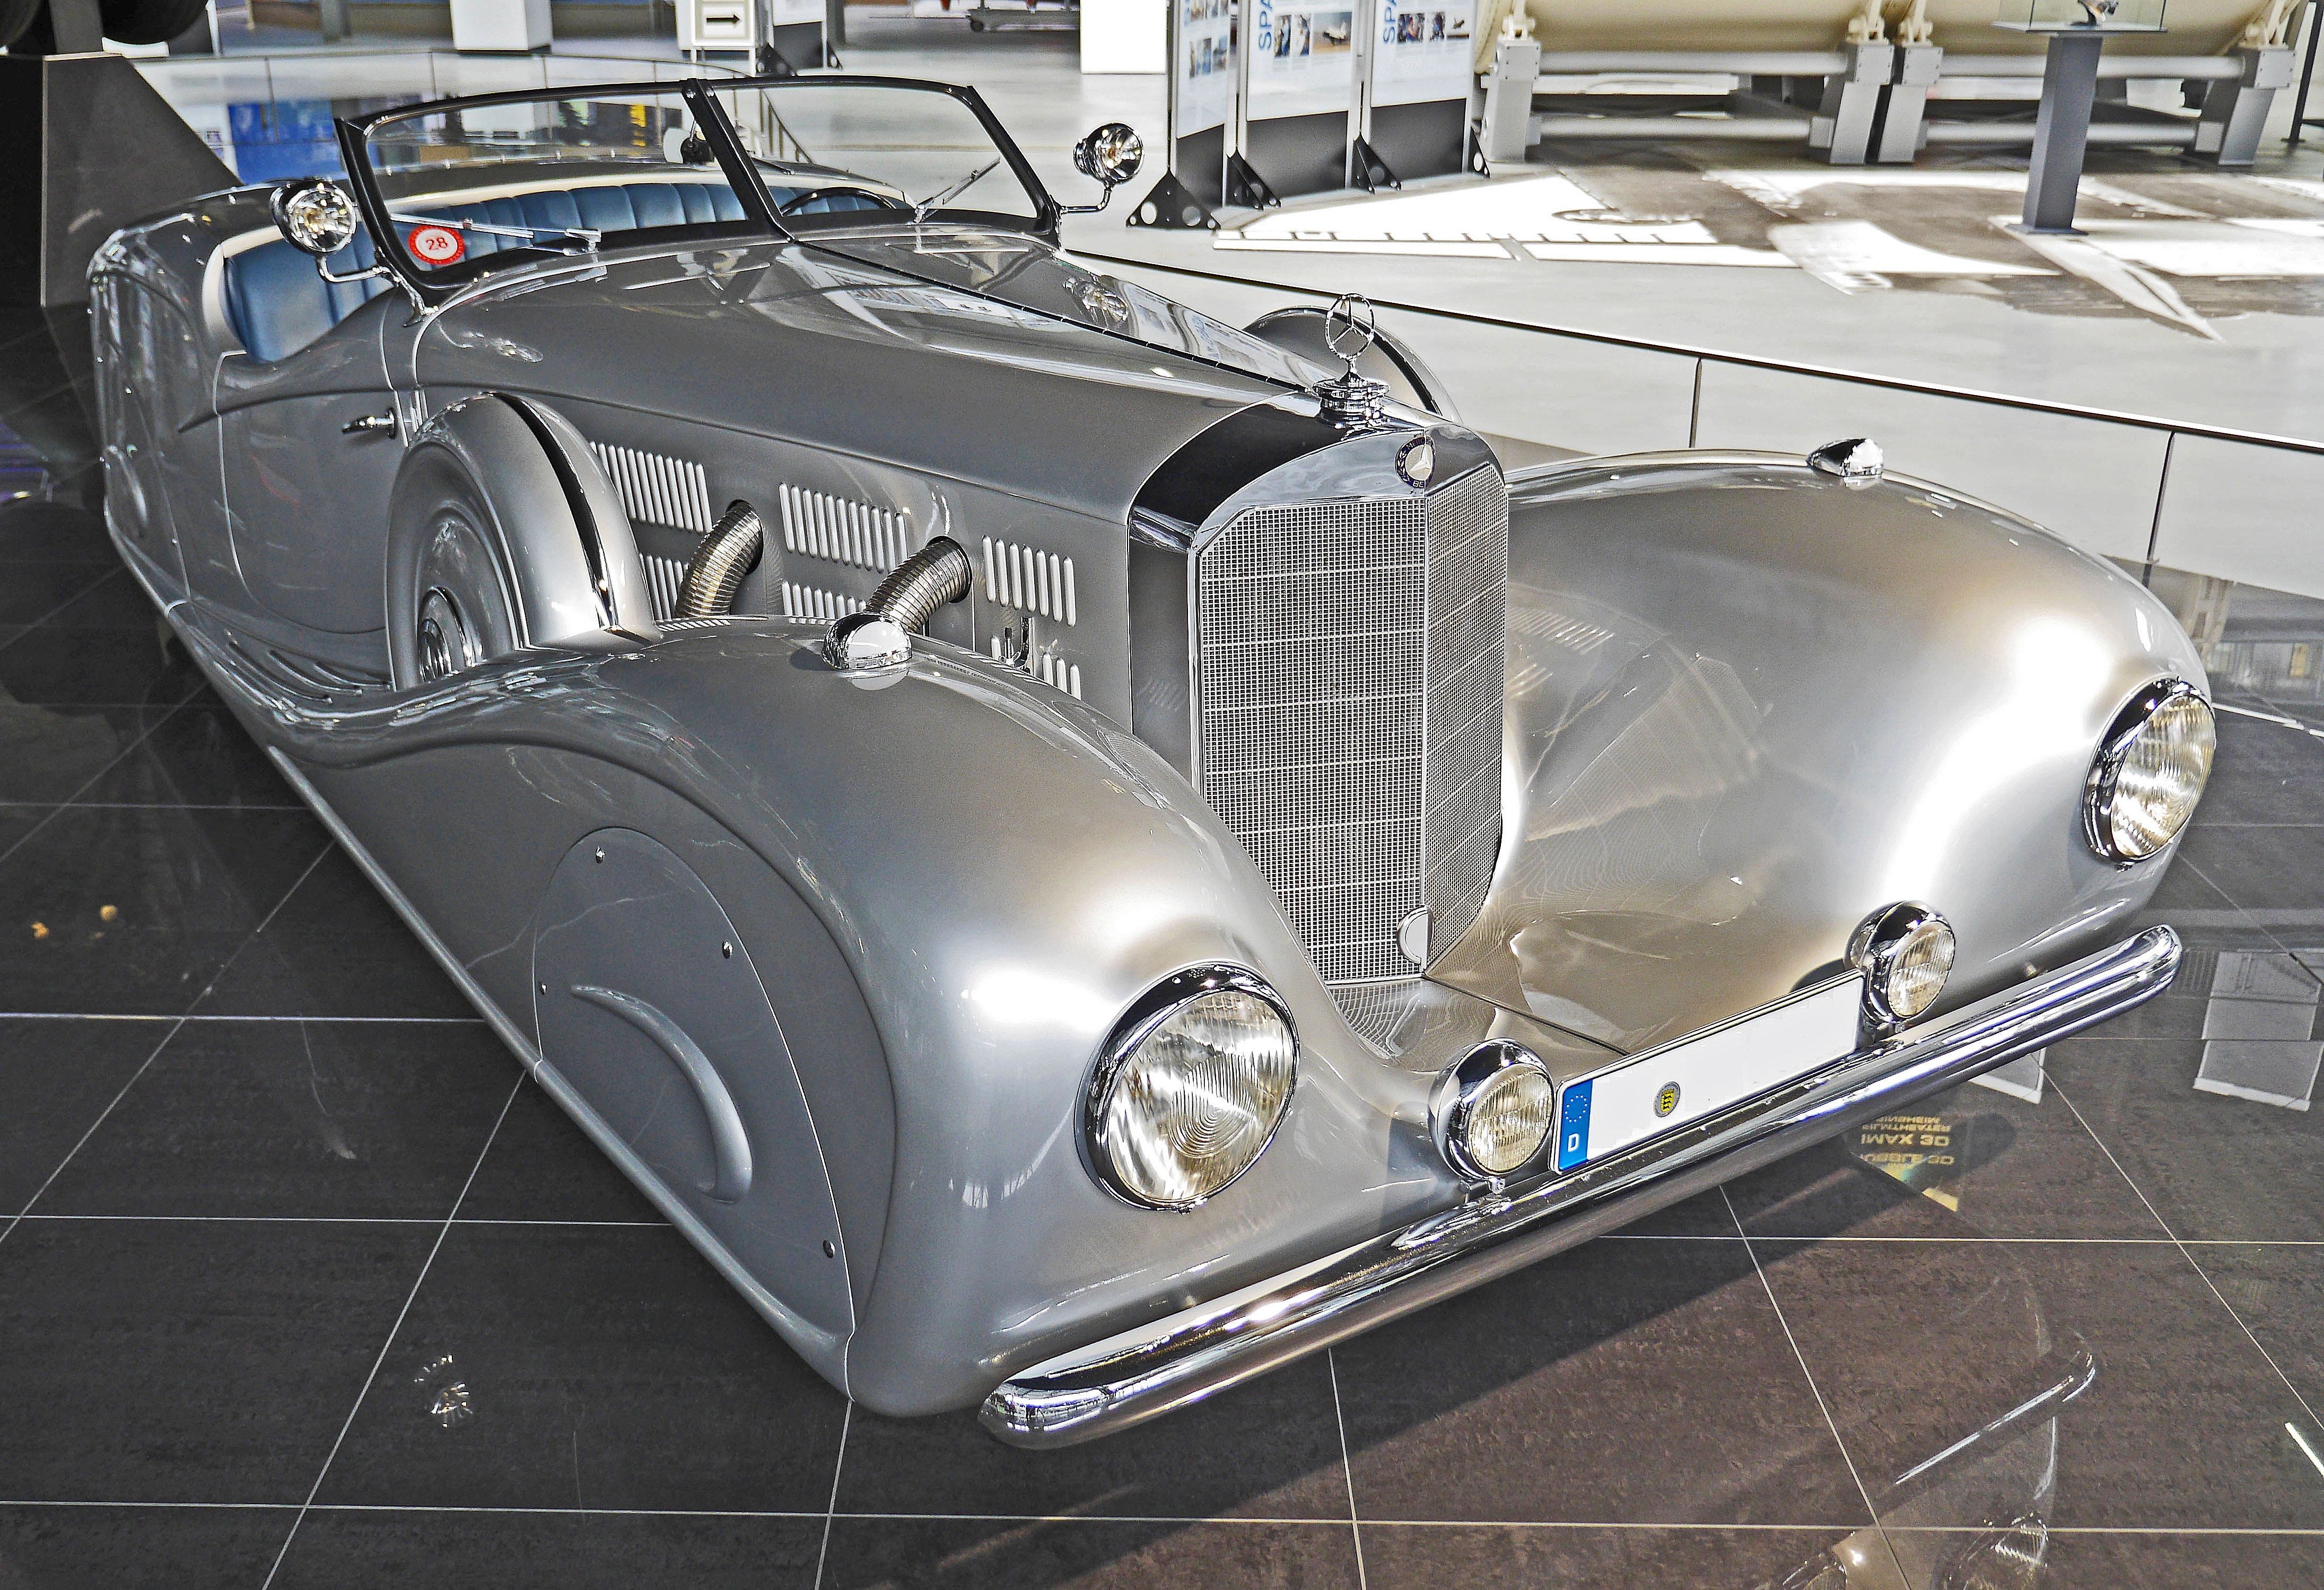
leather, car, star, vehicle, nostalgia, spotlight, classic car, automotive, sports car, motor vehicle, vintage car, arched, sporty, fender, oldtimer, front, exhibit, classic, convertible, shiny, pkw, historically, technik museum speyer, presentation, cabriolet, rarity, approved, compressor, 1936, aerodynamic, antique car, oldie, one of a kind, land vehicle, mercedes 500 k, special model, roadworthy, daimler benz, exhaust pipes, spare wheels, erdmann rossi, 1325641, automobile make, automotive exterior, automotive design, luxury vehicle